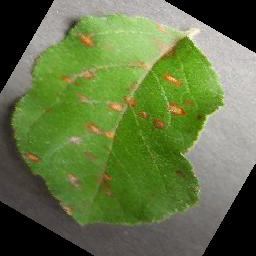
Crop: apple
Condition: cedar_rust